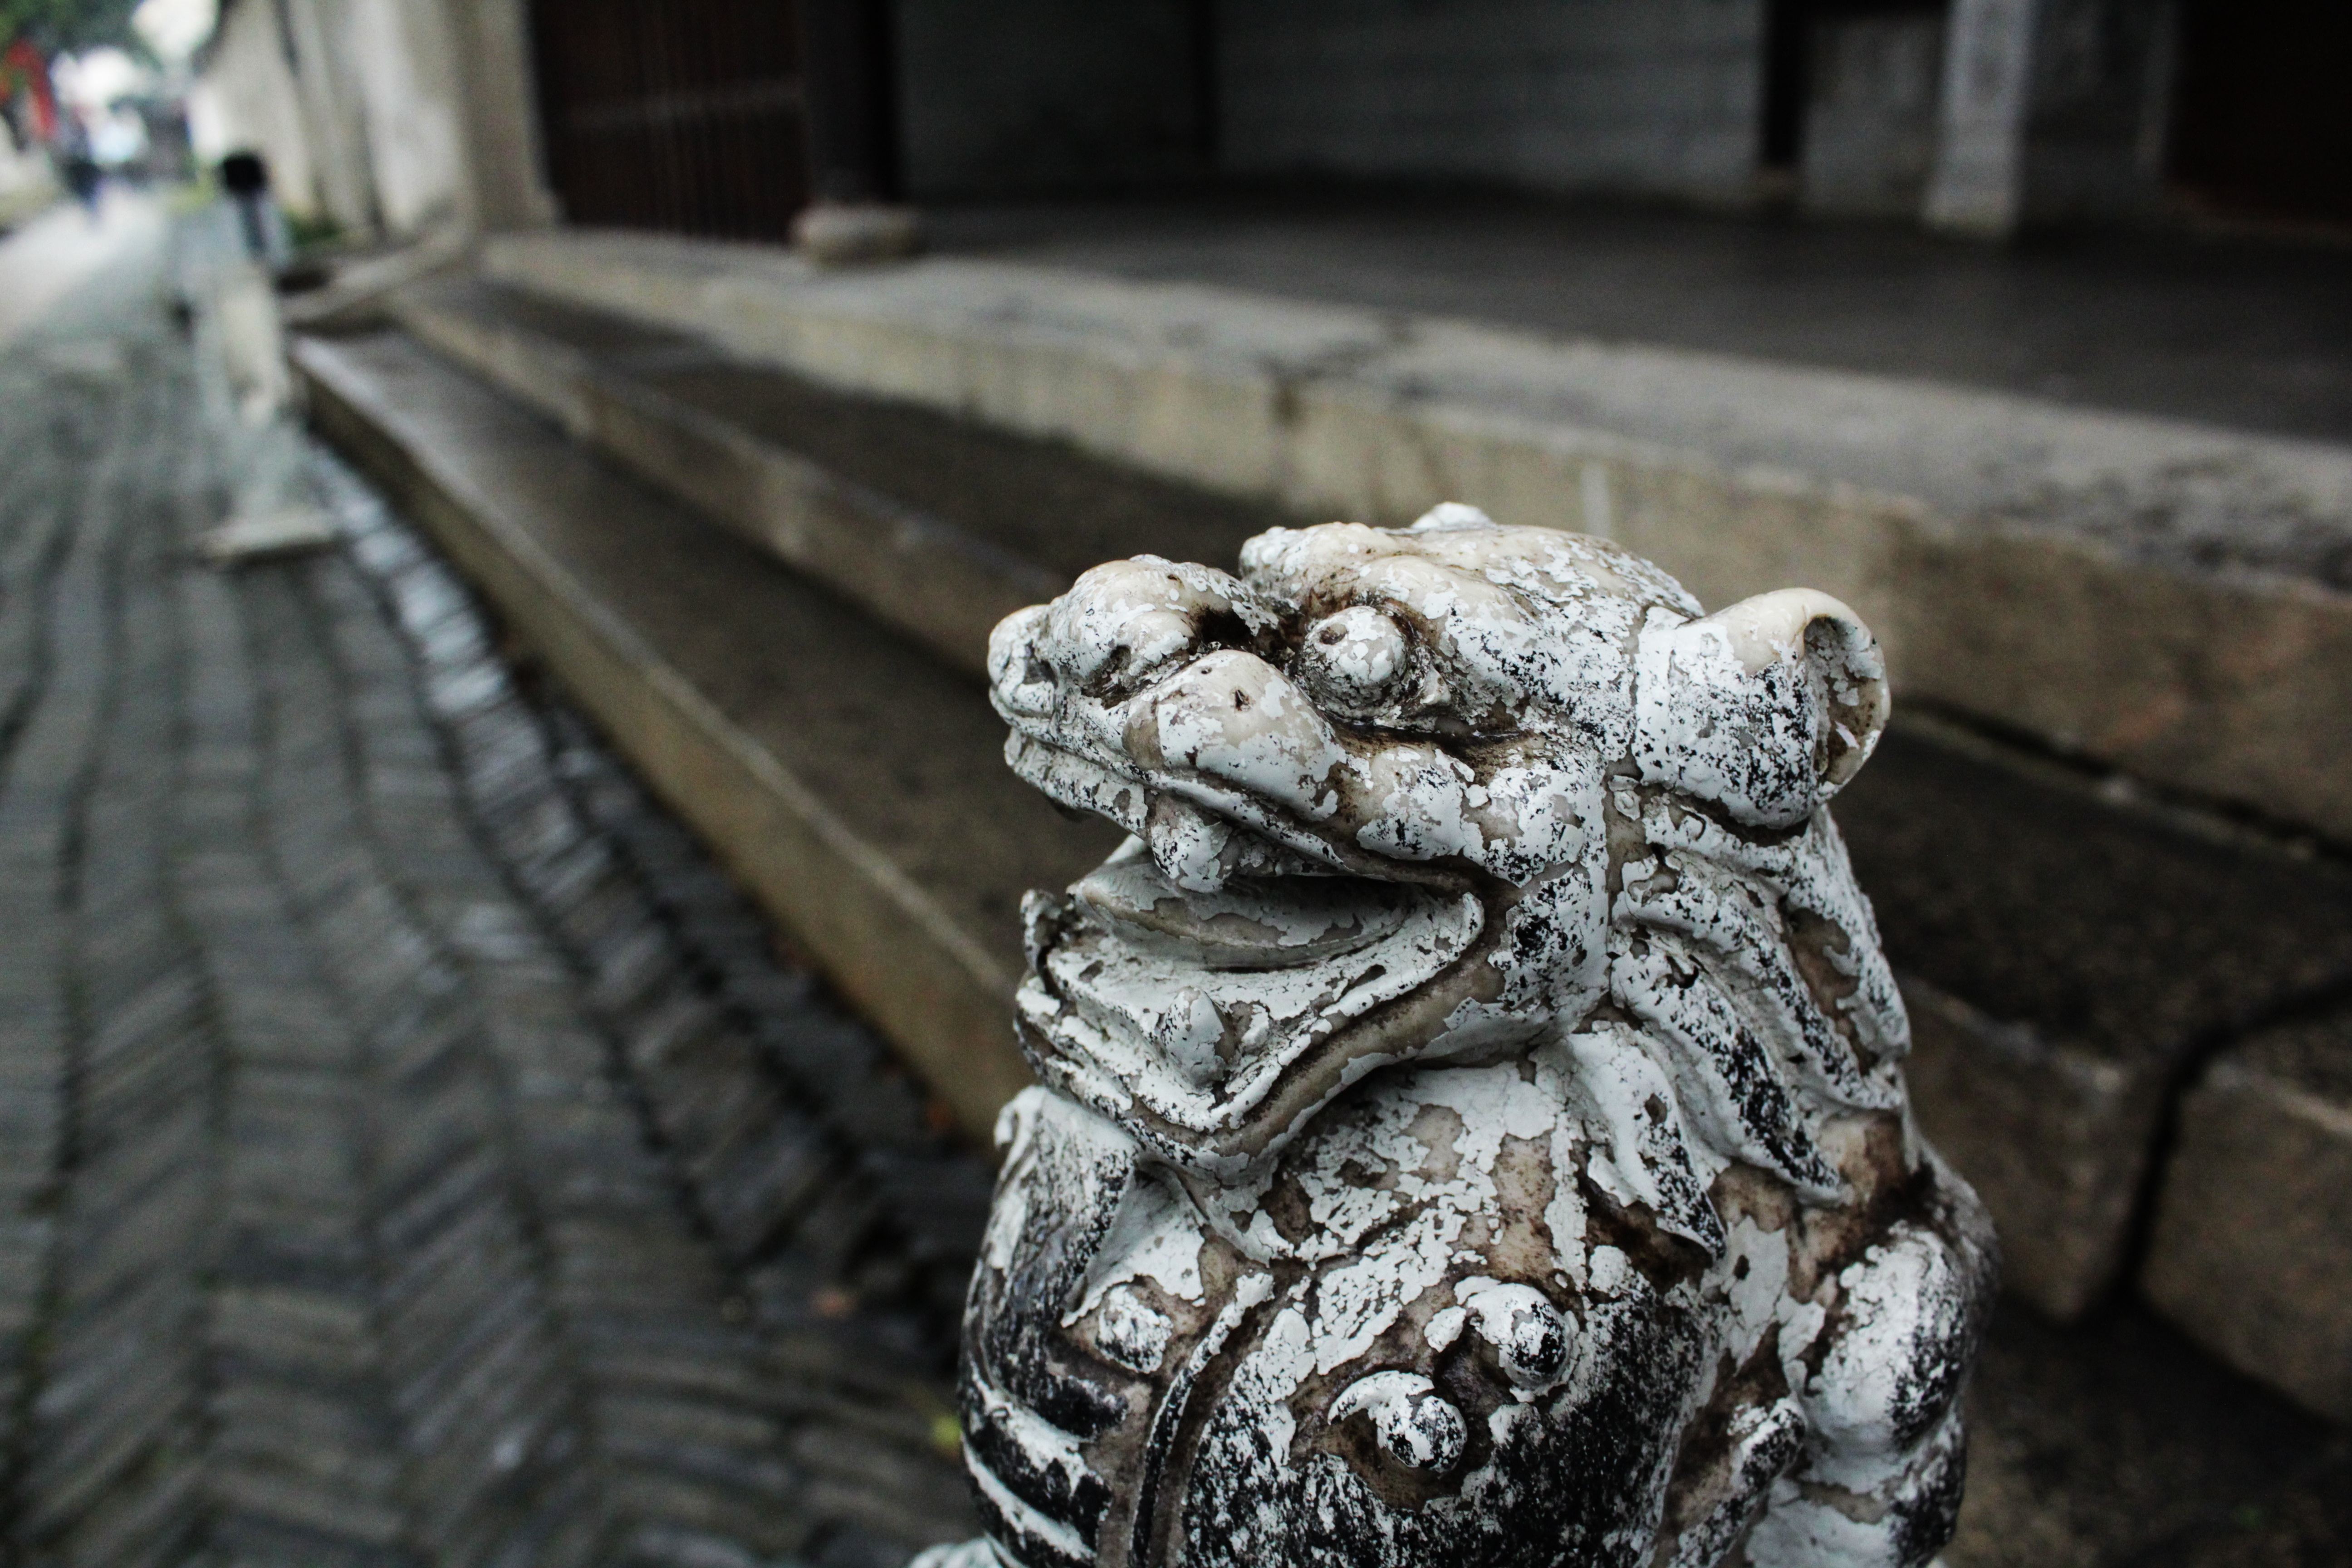
monument, statue, gargoyle, sculpture, art, temple, lions, carving, the ancient town, stone carving, ancient history, gatekeepers lion